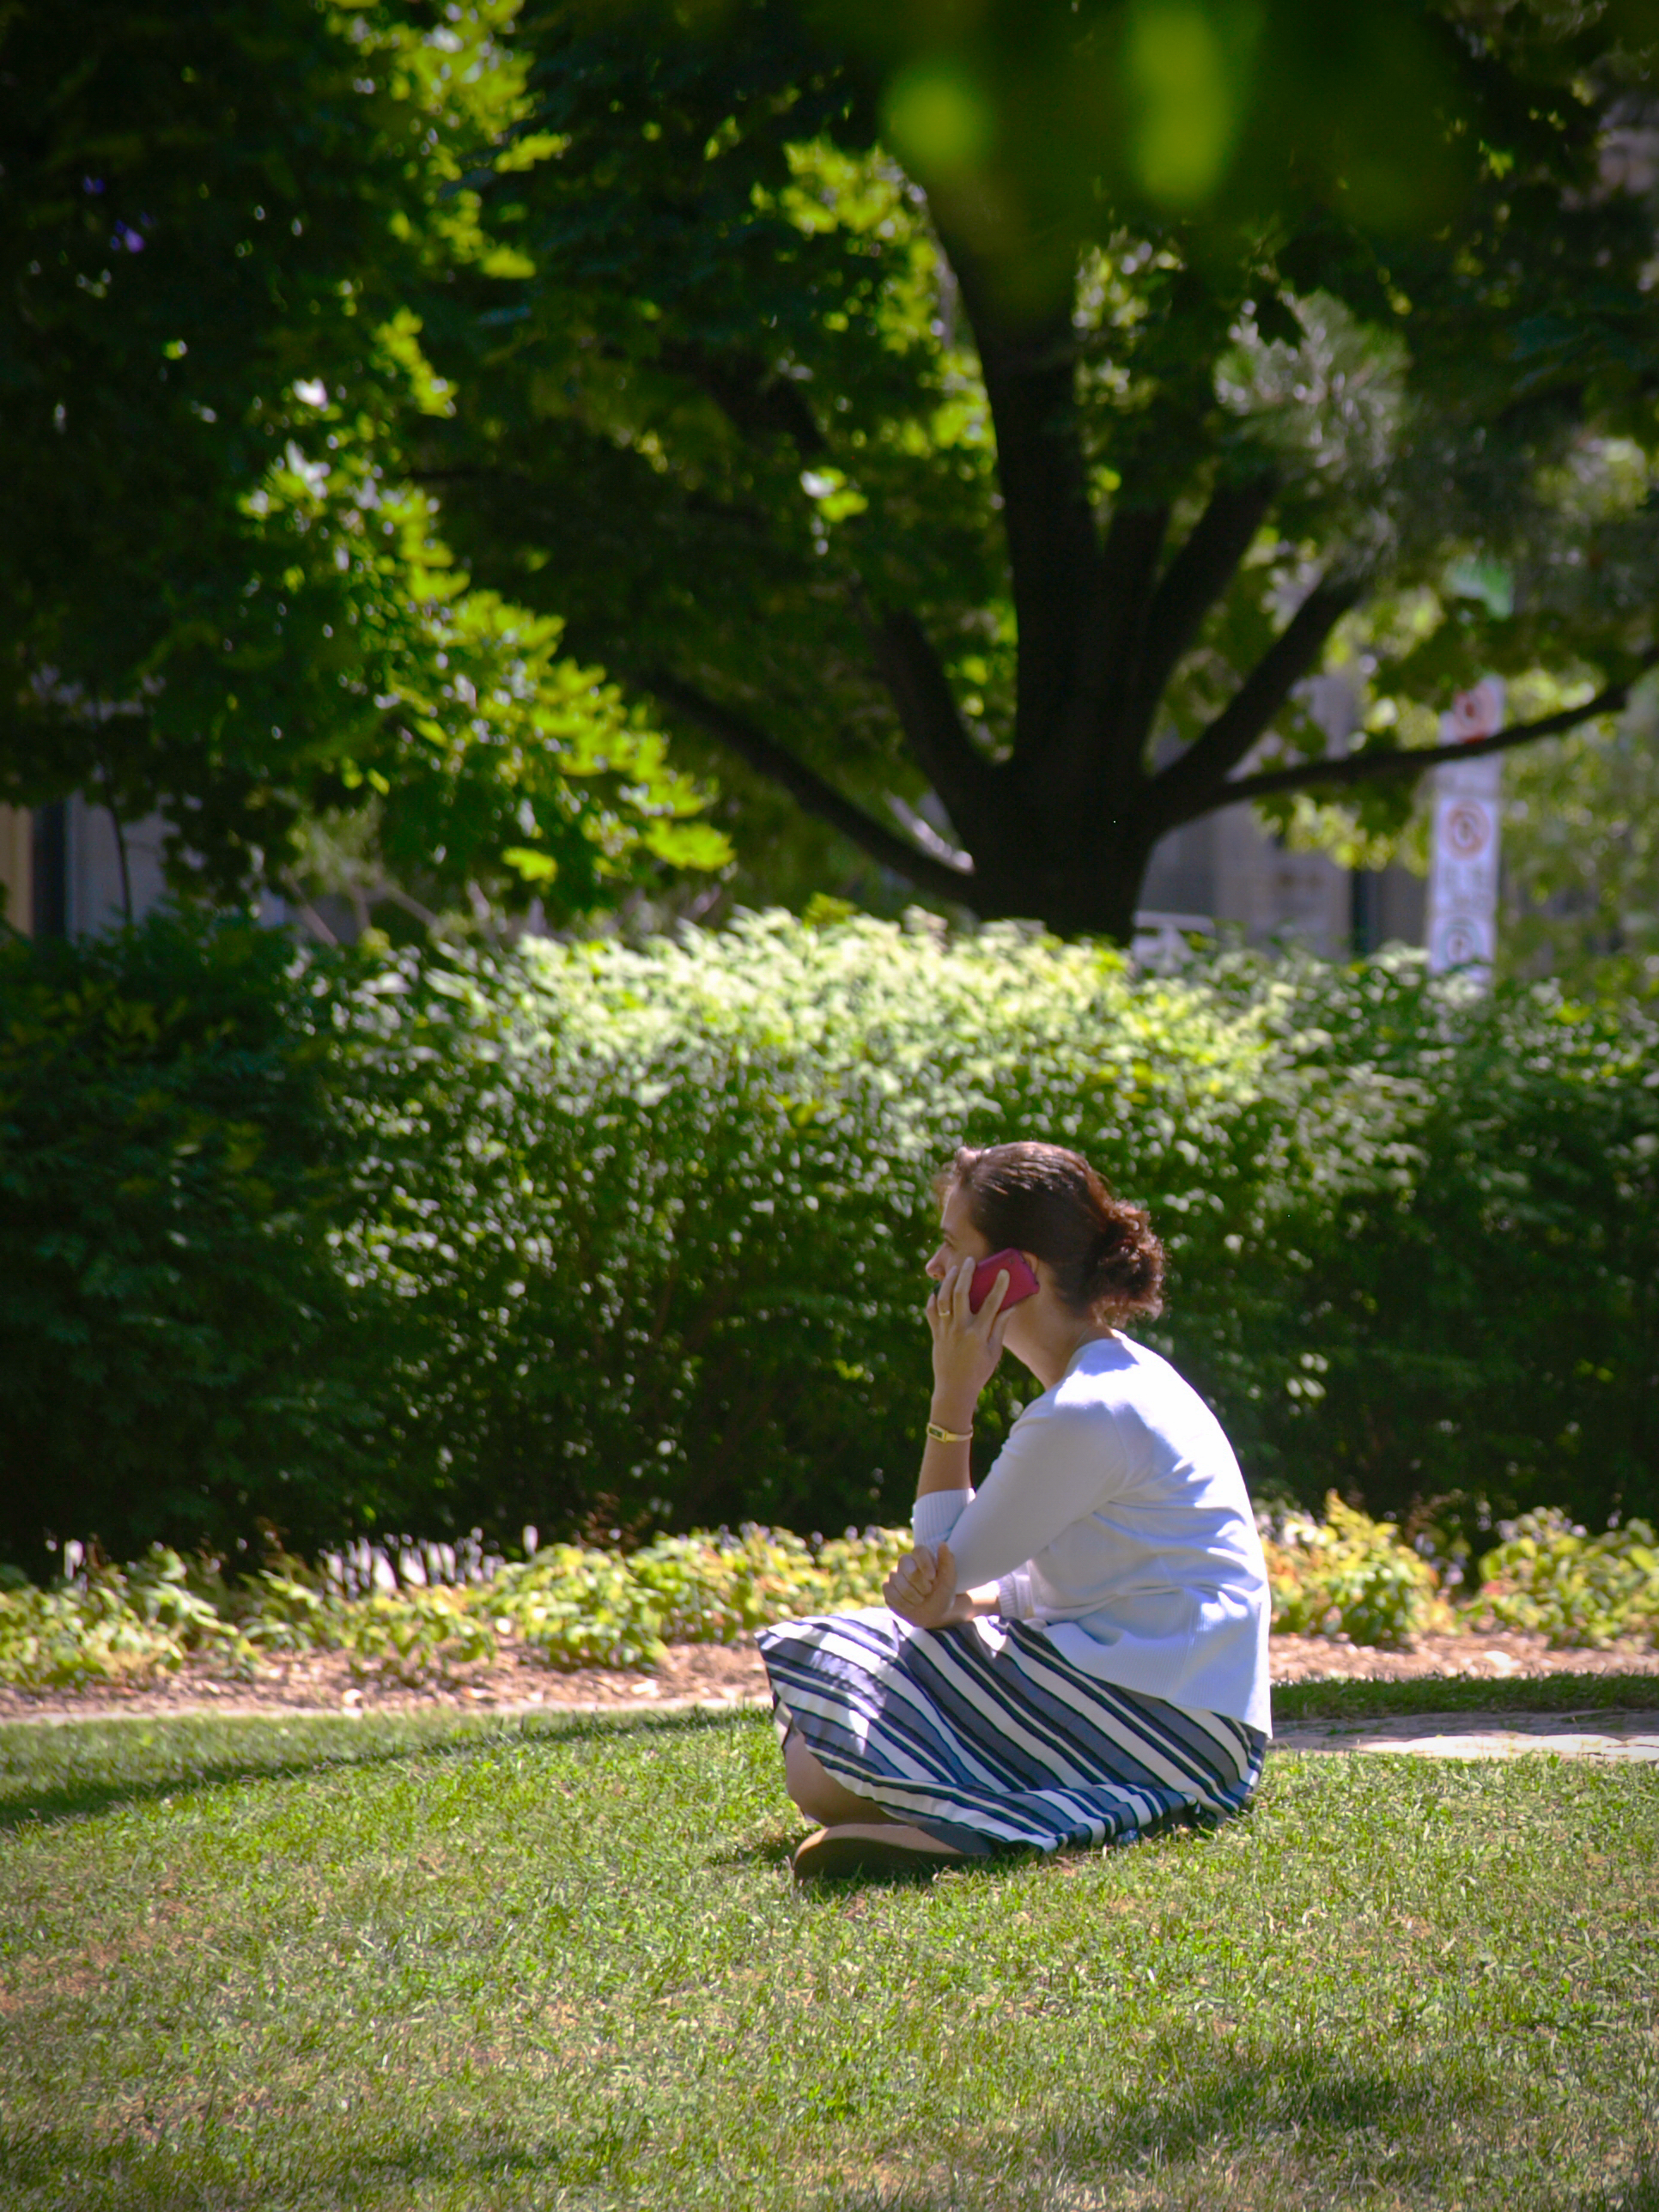
People in nature, grass, lawn, sitting, spring, botany, sunlight, tree, leaf, meadow, leisure, garden, plant, park, recreation, reading, Tints and shades